John de Bourchier

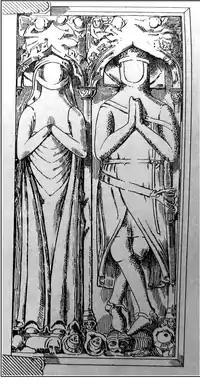
Drawing "circa" 1890 of granite double effigy in St Andrew's Church, Halstead, believed to represent John de Bourchier (d. "circa" 1329) of Stanstead Hall, Halstead and his wife Helen of Colchester

John de Bourchier (alias Boussier, etc., d. c. 1329) was an English Judge of the Common Pleas and the earliest ancestor, about whose life substantial details are known, of the noble and prolific Bourchier family, which in its various branches later held the titles Barons Bourchier, Counts of Eu, Viscounts Bourchier, Earls of Essex, Barons Berners, Barons FitzWarin and Earls of Bath.